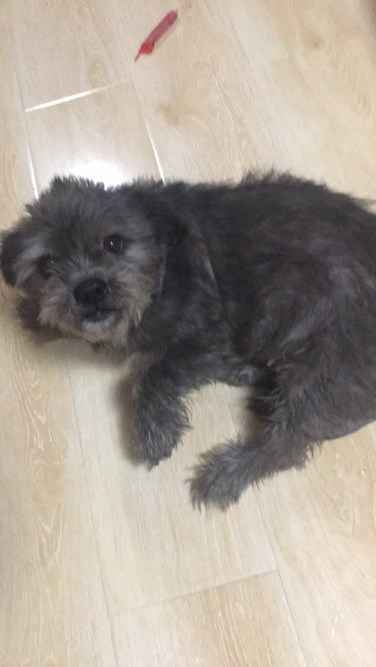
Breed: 3336-n000121-chinese_rural_dog